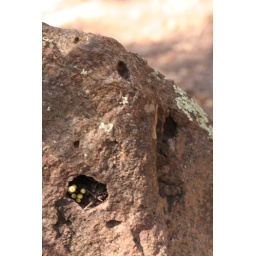
Berries in the creevace of a rock along Trail 137 near Battle ship rock (Jemez Speings NM)